Renault Wind

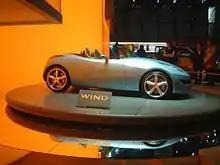
Renault Wind Concept

The Wind concept car was unveiled at the 2004 Paris Motor Show as a 2+1 roadster, and was powered by an inline 4 engine which produced 136 bhp (101 kW) and 141 lb·ft (191 N·m) of torque.